Birrana

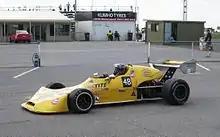
The Birrana 274 with which Leo Geoghegan won the 1974 Australian Formula 2 Championship, pictured in 2010

The first Birrana was a Formula Ford built by Tony Alcock in 1971 for John Goss. Alcock was a designer builder who had previously worked for Elfin Sports Cars in Adelaide and for Brabham, Cosworth, McLaren and Cooper. "Birrana" is an Australian aboriginal word meaning "throwing stick".